Music of Albania

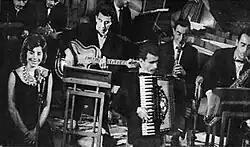
Vaçe Zela performing at Festivali i Këngës 11, Tirana, 1972

A massive rise of popular music – "muzika e lehtë" – occurred during the communist period in Albania, with renowned singers like Vaçe Zela and Parashqevi Simaku.